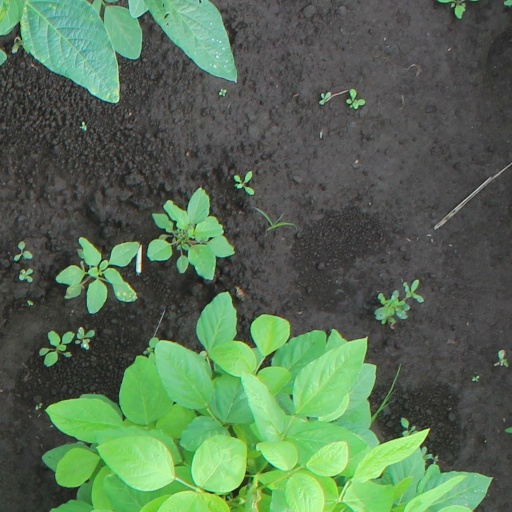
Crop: soybean